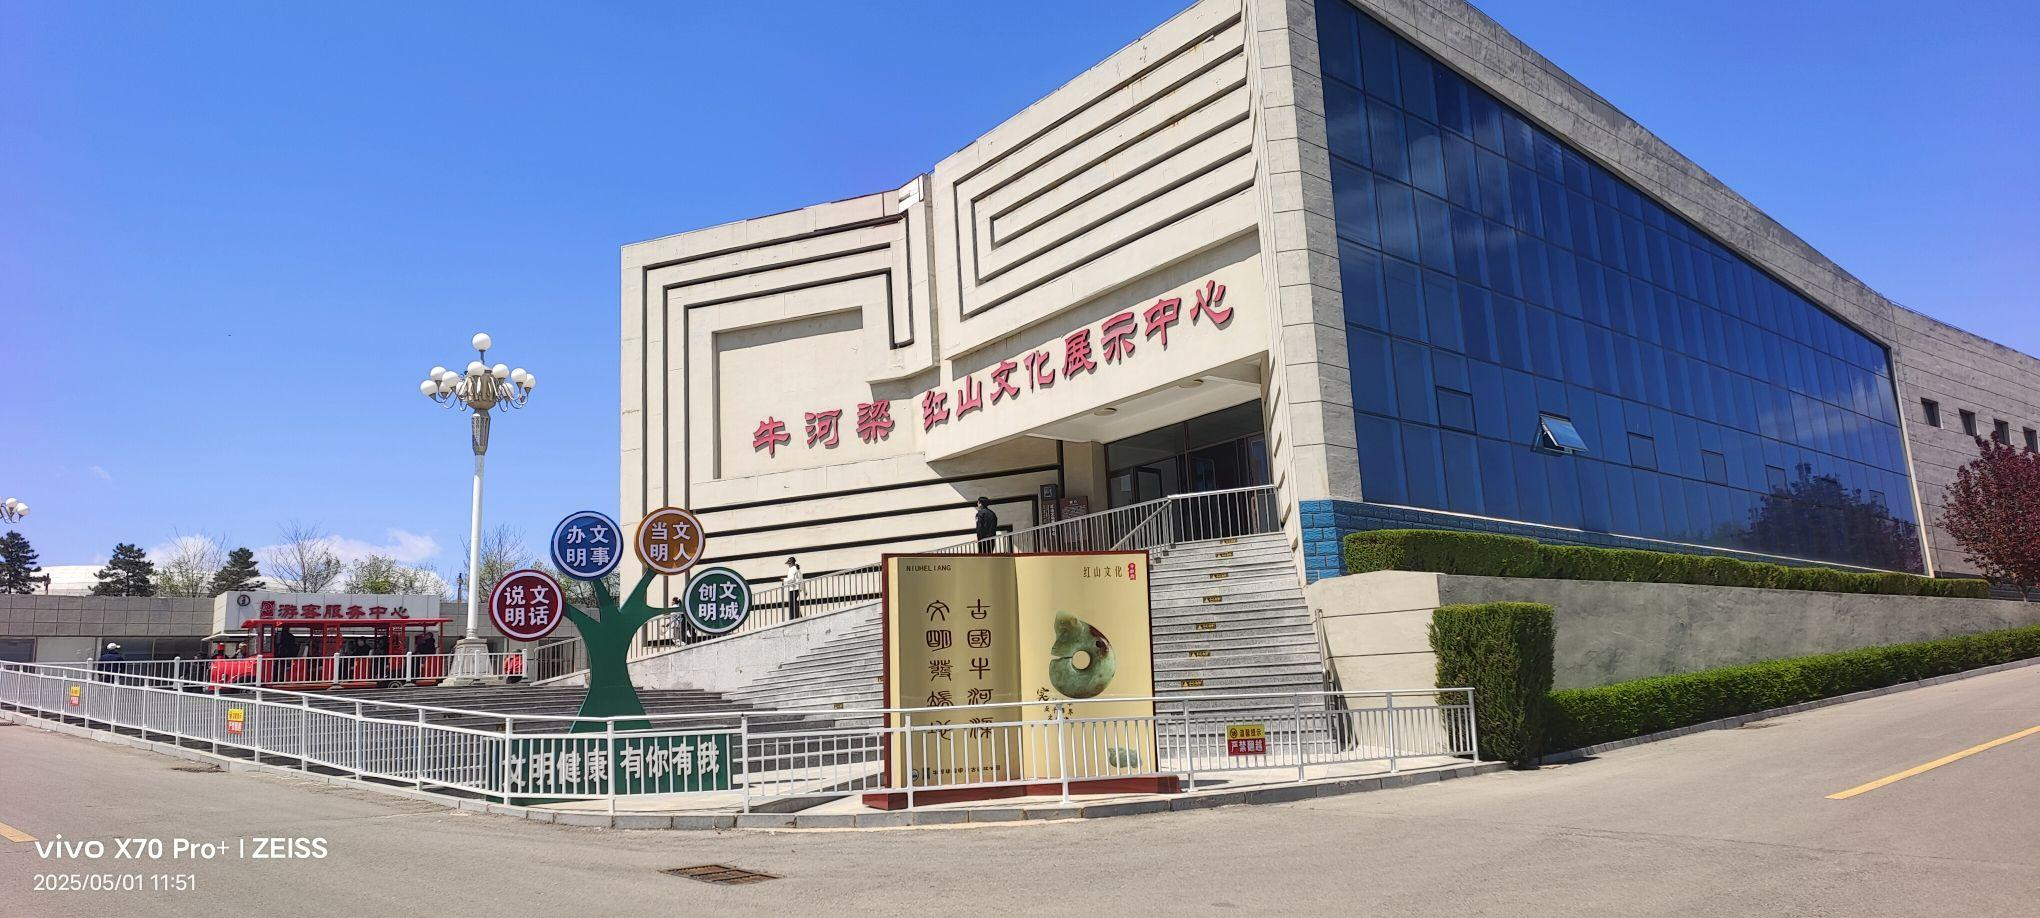
地标名称：牛河梁遗址博物馆
所在城市：朝阳市·建平县